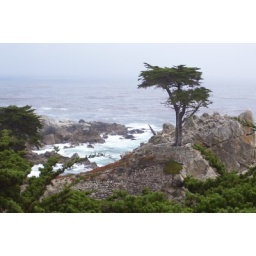
This was taken in Pebble Beach. There's just this tree growing out of the rock basically.